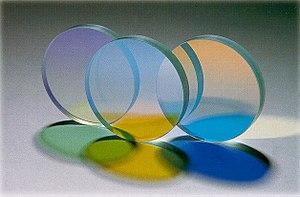
La transparence désigne la capacité d'un matériau à ne pas interagir avec une onde. Dans le cas de l'optique, un matériau transparent a pour propriété de ne pas absorber la lumière. Cette propriété du matériau dépend cependant de la longueur d'onde.